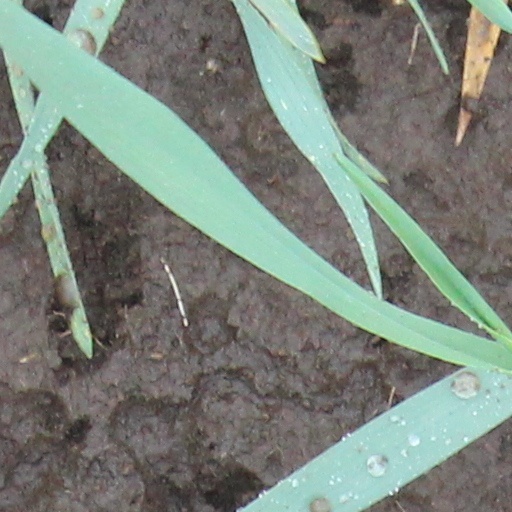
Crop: wheat